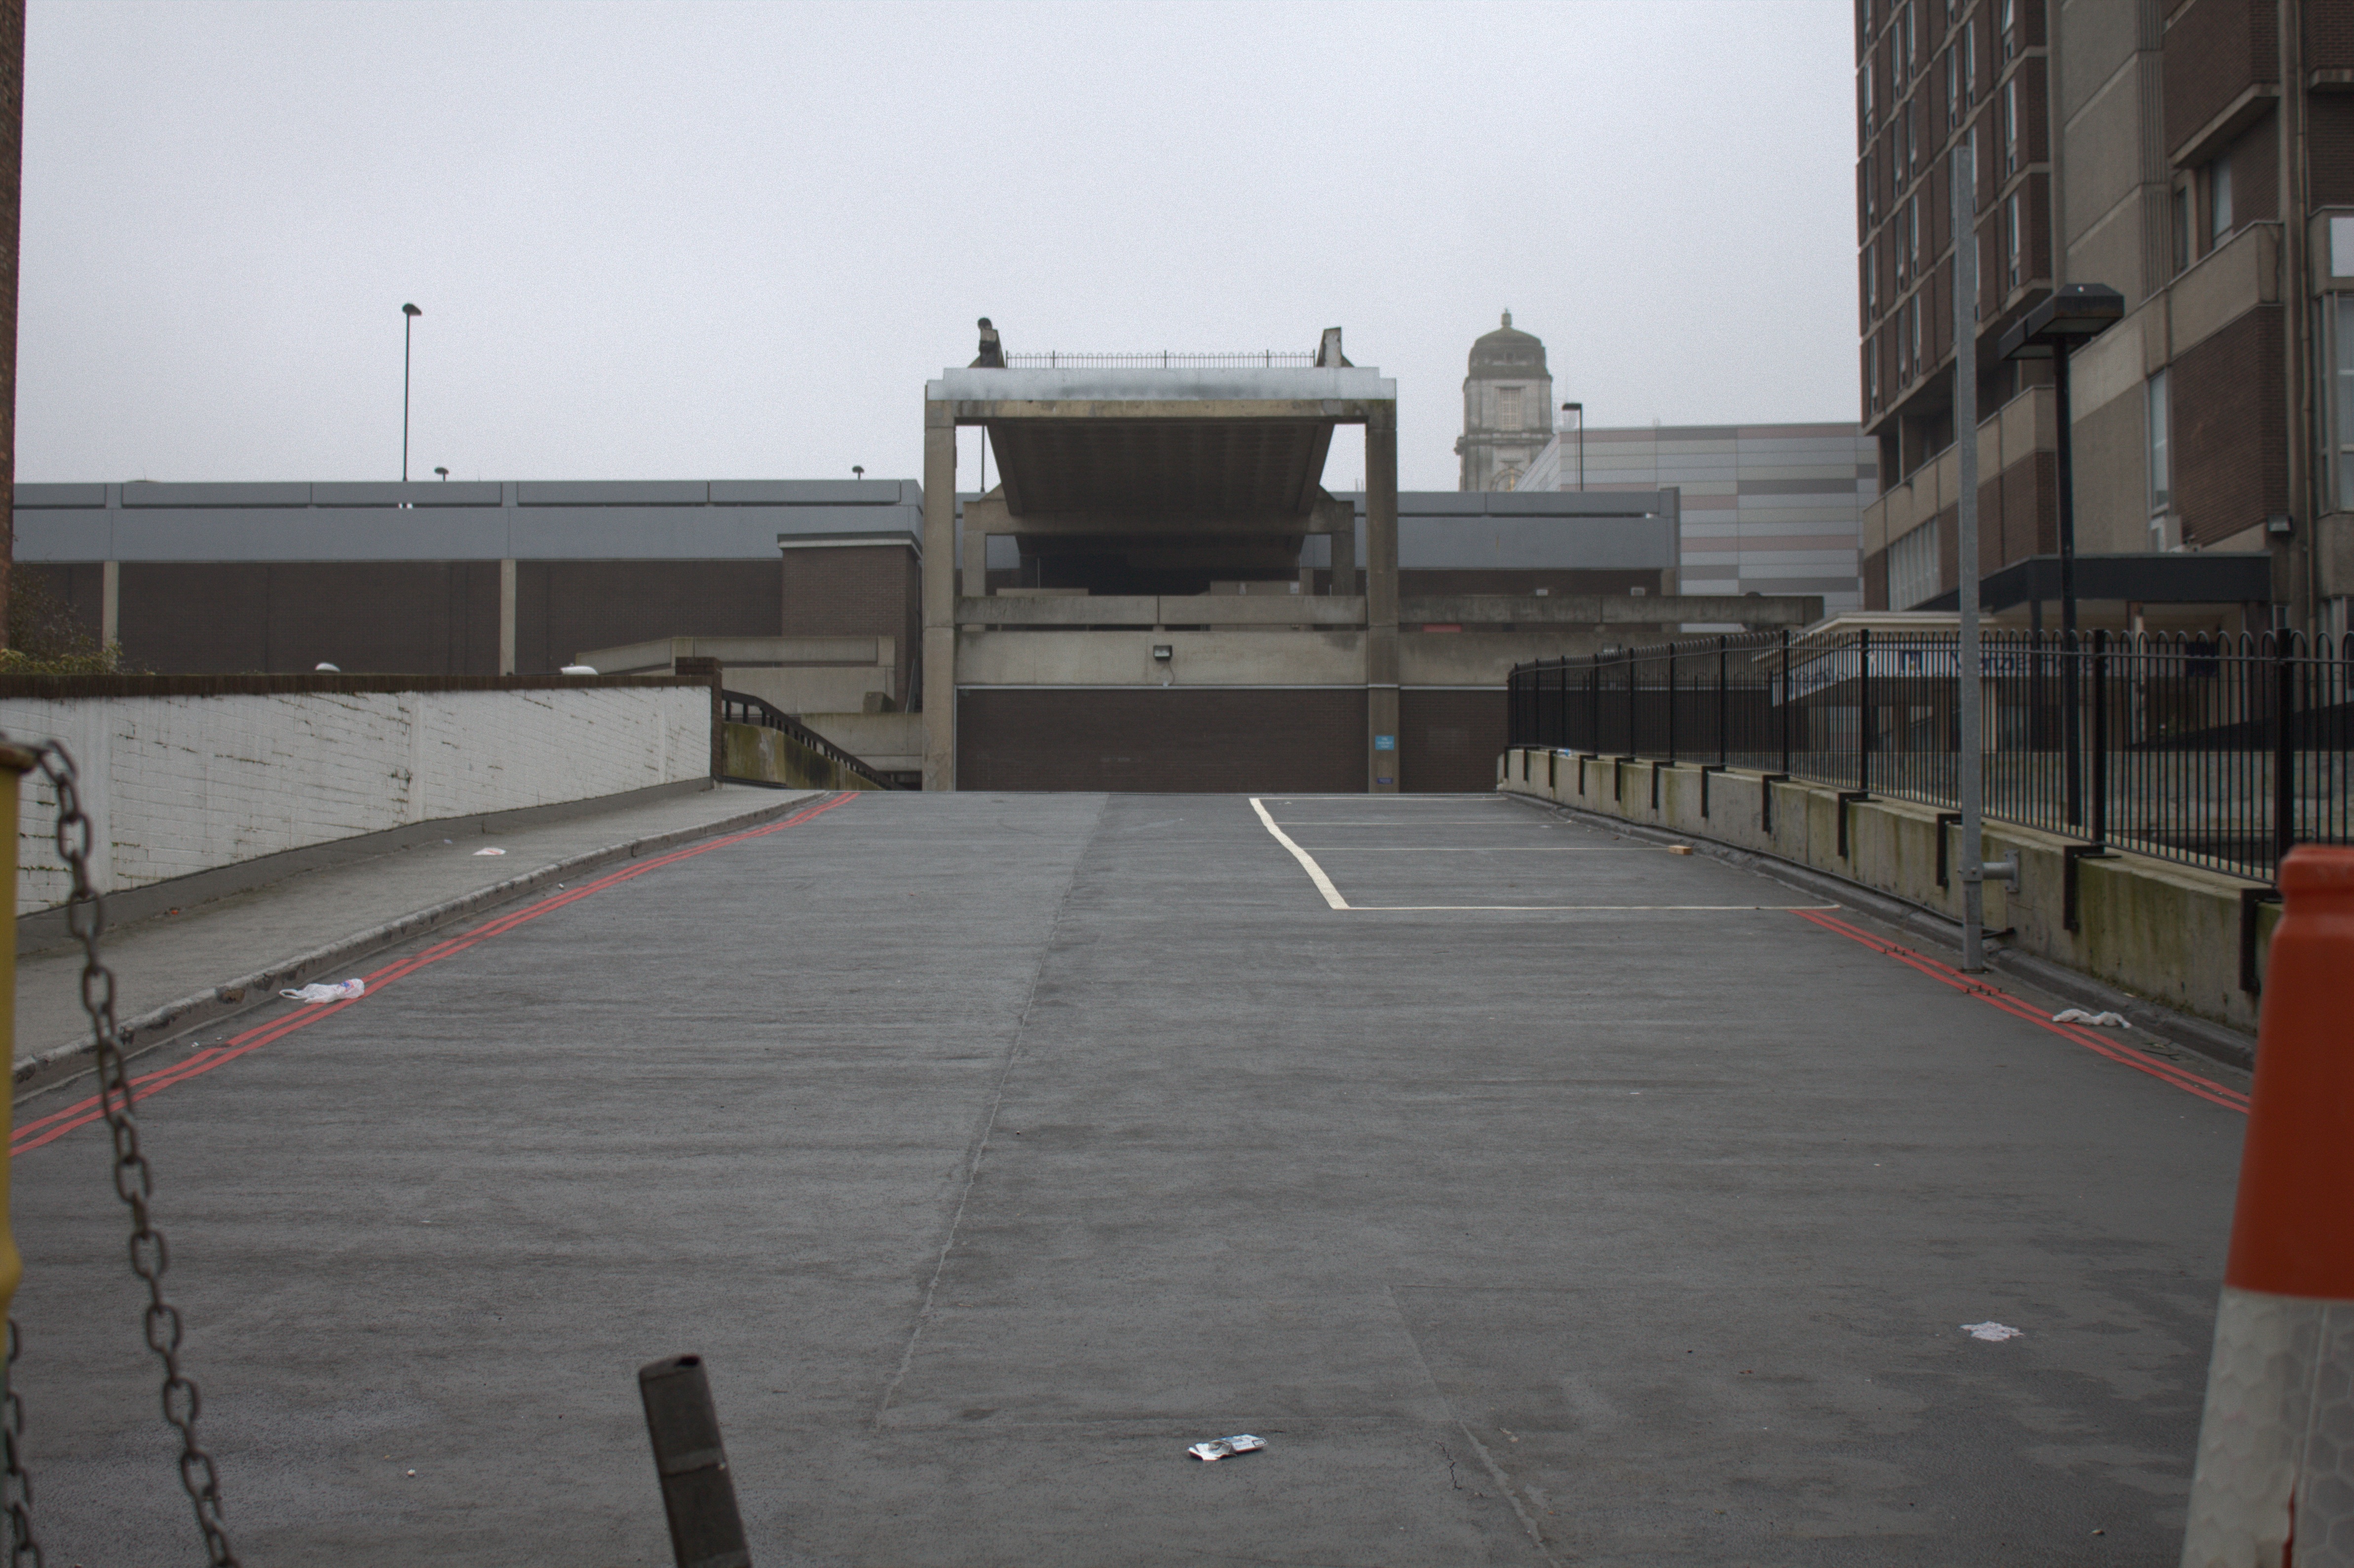
structure, roof, parking, city, asphalt, walkway, lane, stadium, parking lot, arena, road surface, sport venue, outdoor structure